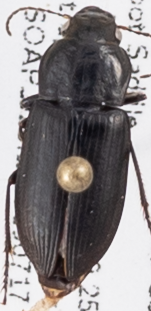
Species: Anisodactylus similis
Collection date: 2019-07-17
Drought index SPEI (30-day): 0.156
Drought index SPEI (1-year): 0.47
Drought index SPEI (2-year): -0.03